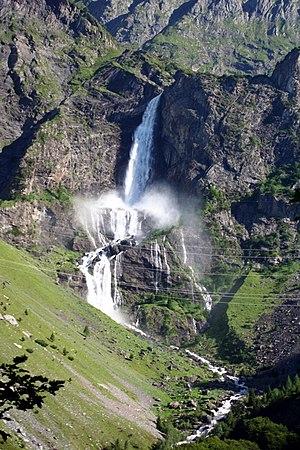
Les cascades du Serio sont formées par la rivière éponyme, quelques kilomètres après sa naissance, dans les Alpes bergamasques, dans la province de Bergame. Le point haut de la cascade se situe à environ 1 750 m d'altitude. On les trouve sur le territoire de Valbondione, dans le haut Val Seriana.
Call Me by Your Name est un film dramatico-romantique réalisé par Luca Guadagnino, sorti en 2017. Il s’agit du scénario de James Ivory, adapté du roman américain du même titre d'André Aciman.